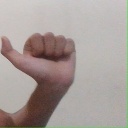
अक्षर: त